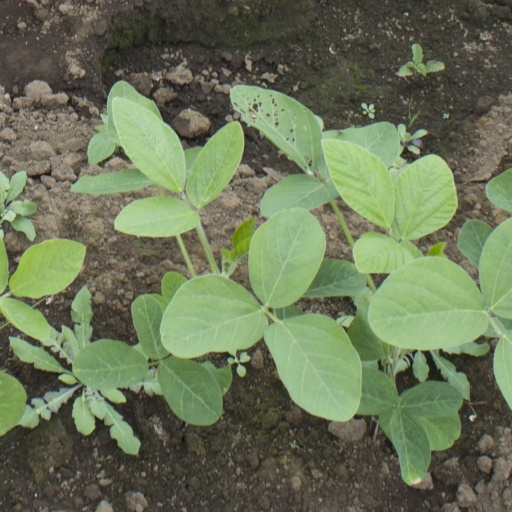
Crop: soybean